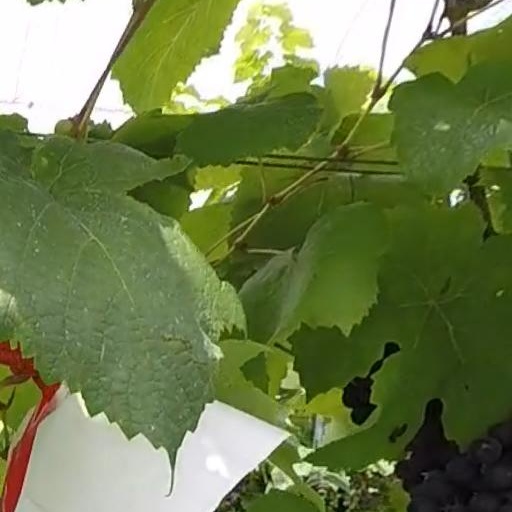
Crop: grape